Jaagsiekte sheep retrovirus

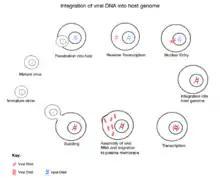
A diagram explaining the process of integration of viral DNA into the host genome

During evolution, the sheep genome incorporated parts of the Jaagksiete sheep retrovirus, now known as endogenous Jaagsiekte sheep retrovirus (enJSRV). There are 27 known copies of enJSRV in the sheep genome, of which five show intact sequences found in all retroviruses. These seem to have been adopted by the sheep genome as enJSRV aids placental development and provides protection against similar retroviruses. In vitro assays have found that enJSRV does this by blocking various stages of the viral replication cycle. An example of this protection is seen in ovine endometrial epithelium where the high expression of enJSVR prevents exogenous JSVR from entering the cells via blocking the common receptor to both, HYAL2. However, Jaagsiekte virus can sometimes mutate to overcome this protection, and there is evidence of this having occurred in the last 200 years. There is also indication that the endogenization of Jaagsiekte virus is still occurring today.